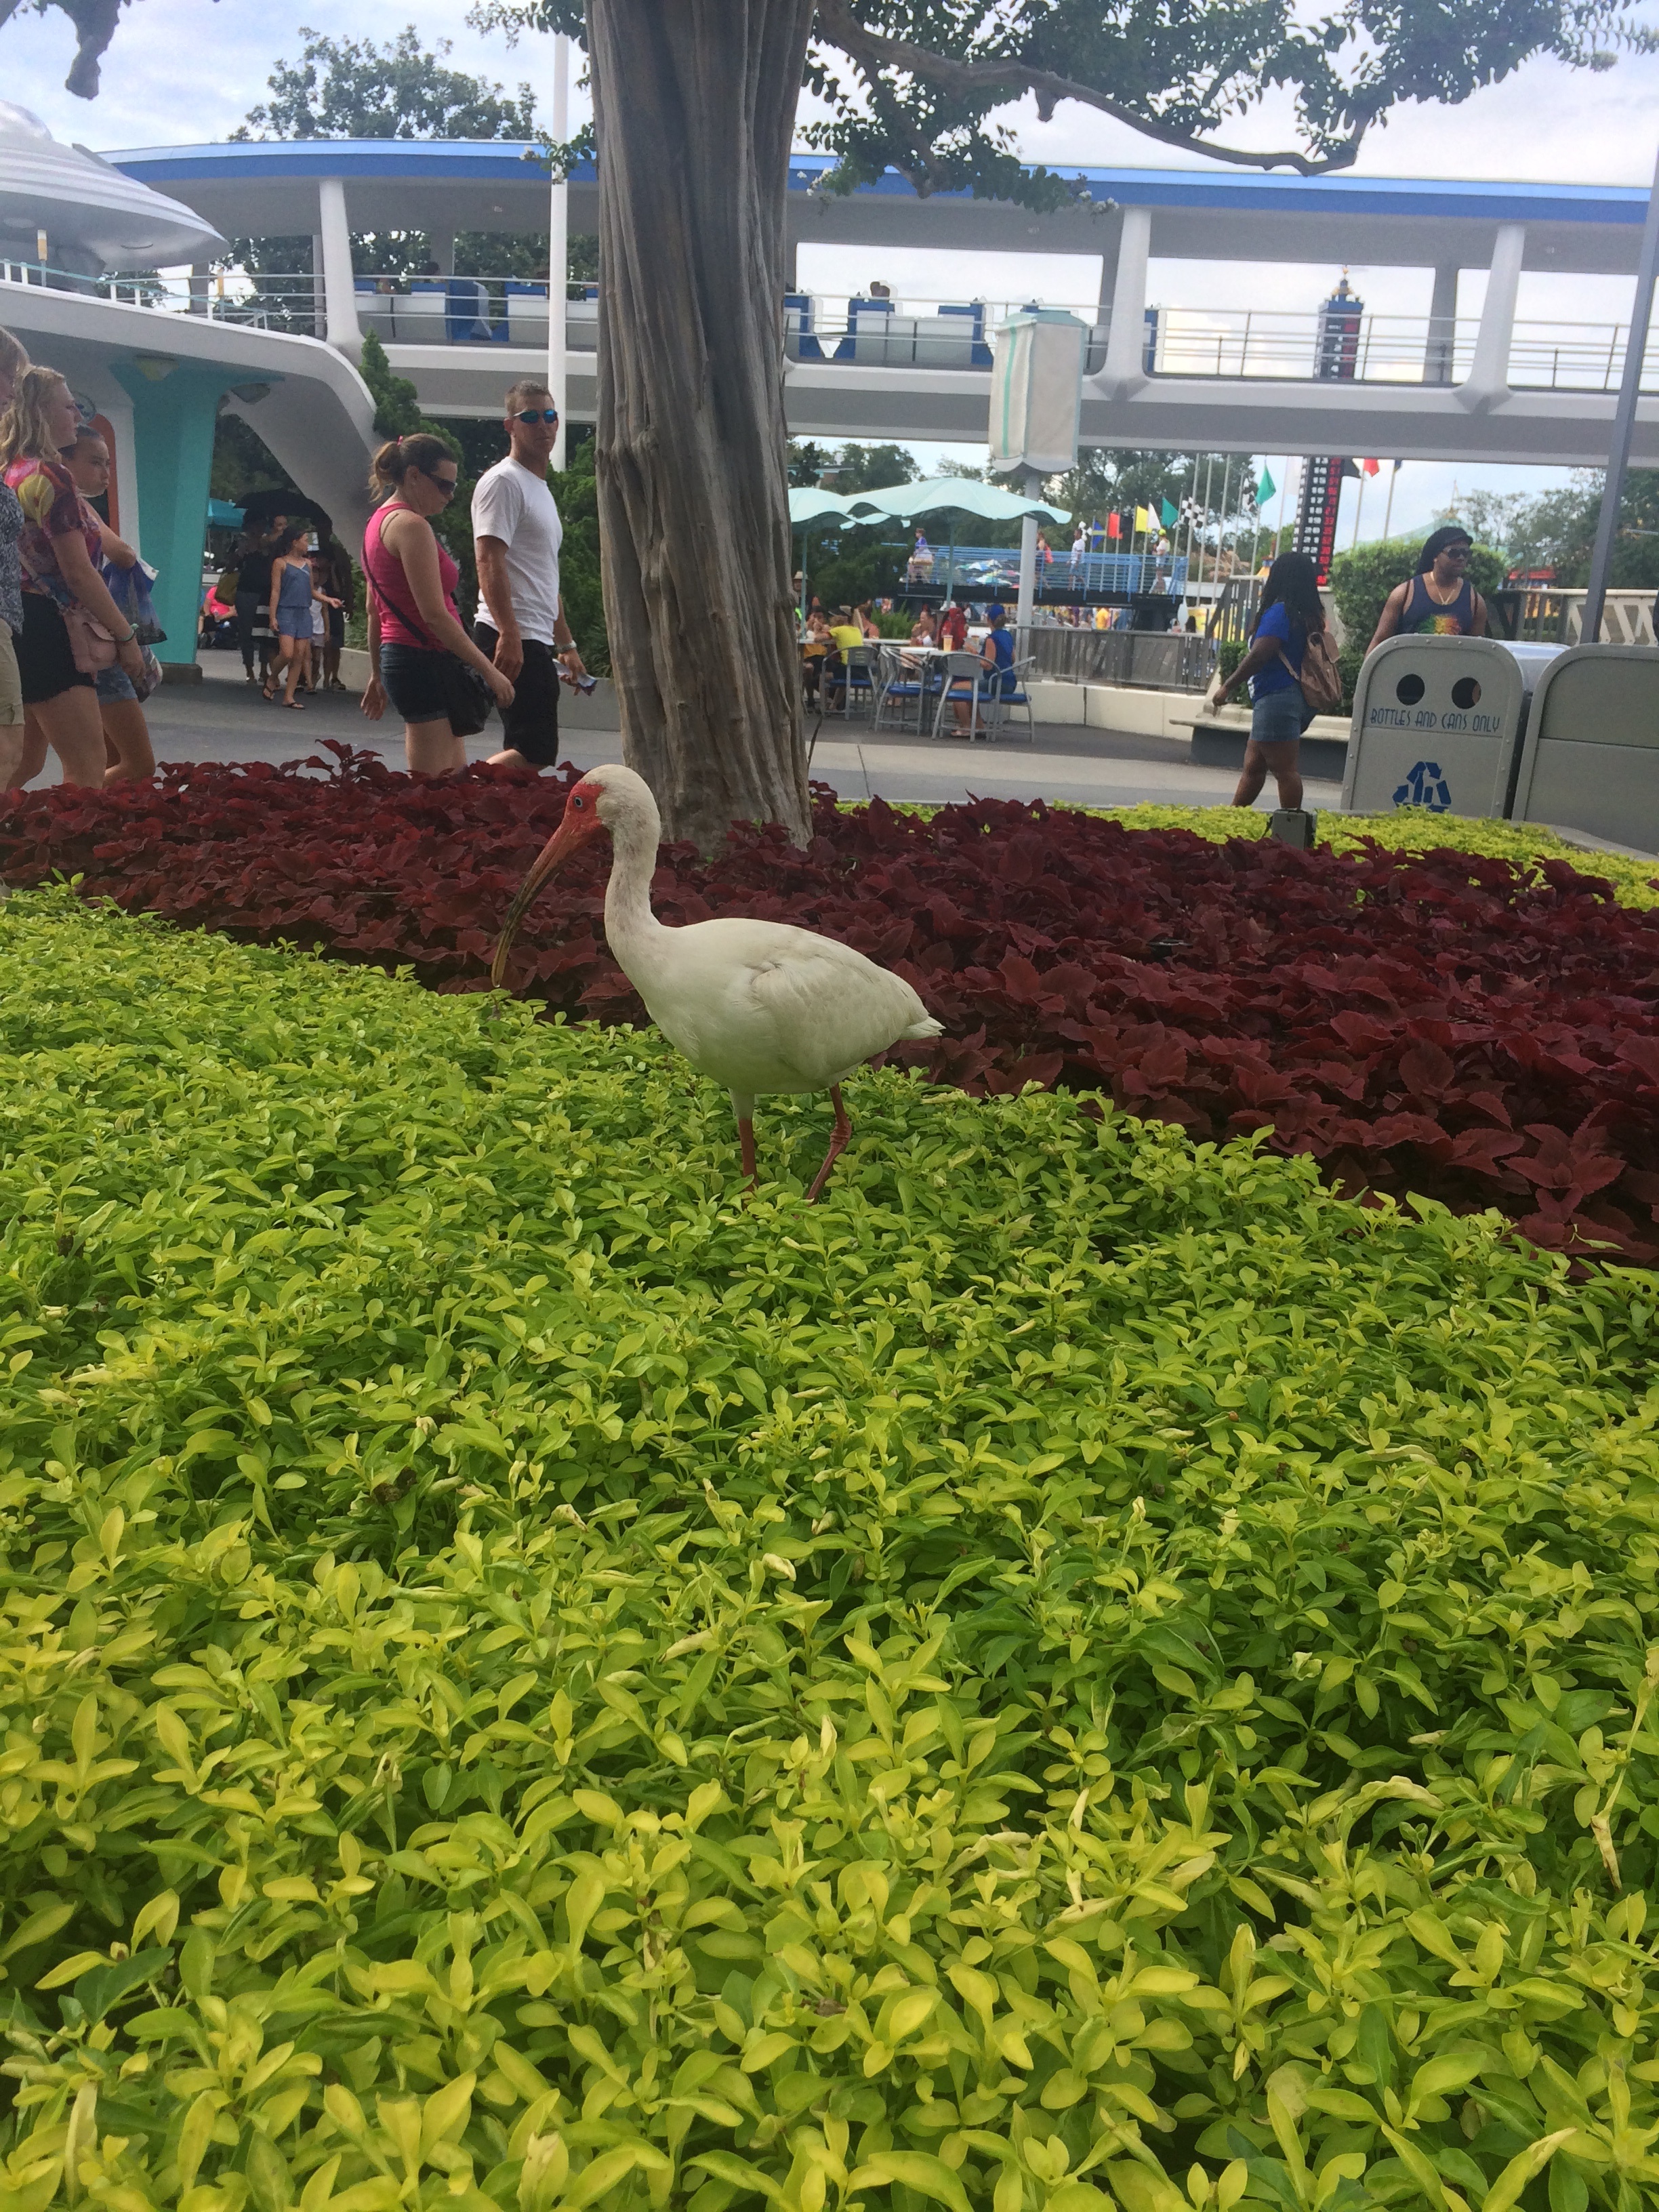
grass, bird, farm, lawn, flower, agriculture, garden, shrub, plantation, yard, water bird